Hotel Paxmontana

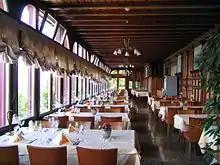
The hotel's Restaurant Veranda

The restaurant is noted for its long veranda at the front, overlooking the Sarneraatal and the Glaubenberg. 4 of the 83 rooms are furnished with the furniture of the original hotel.